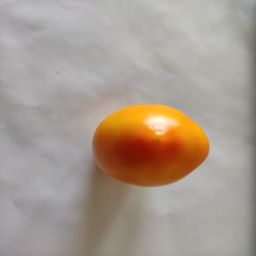
Crop: Tomato
Quality: Ripe